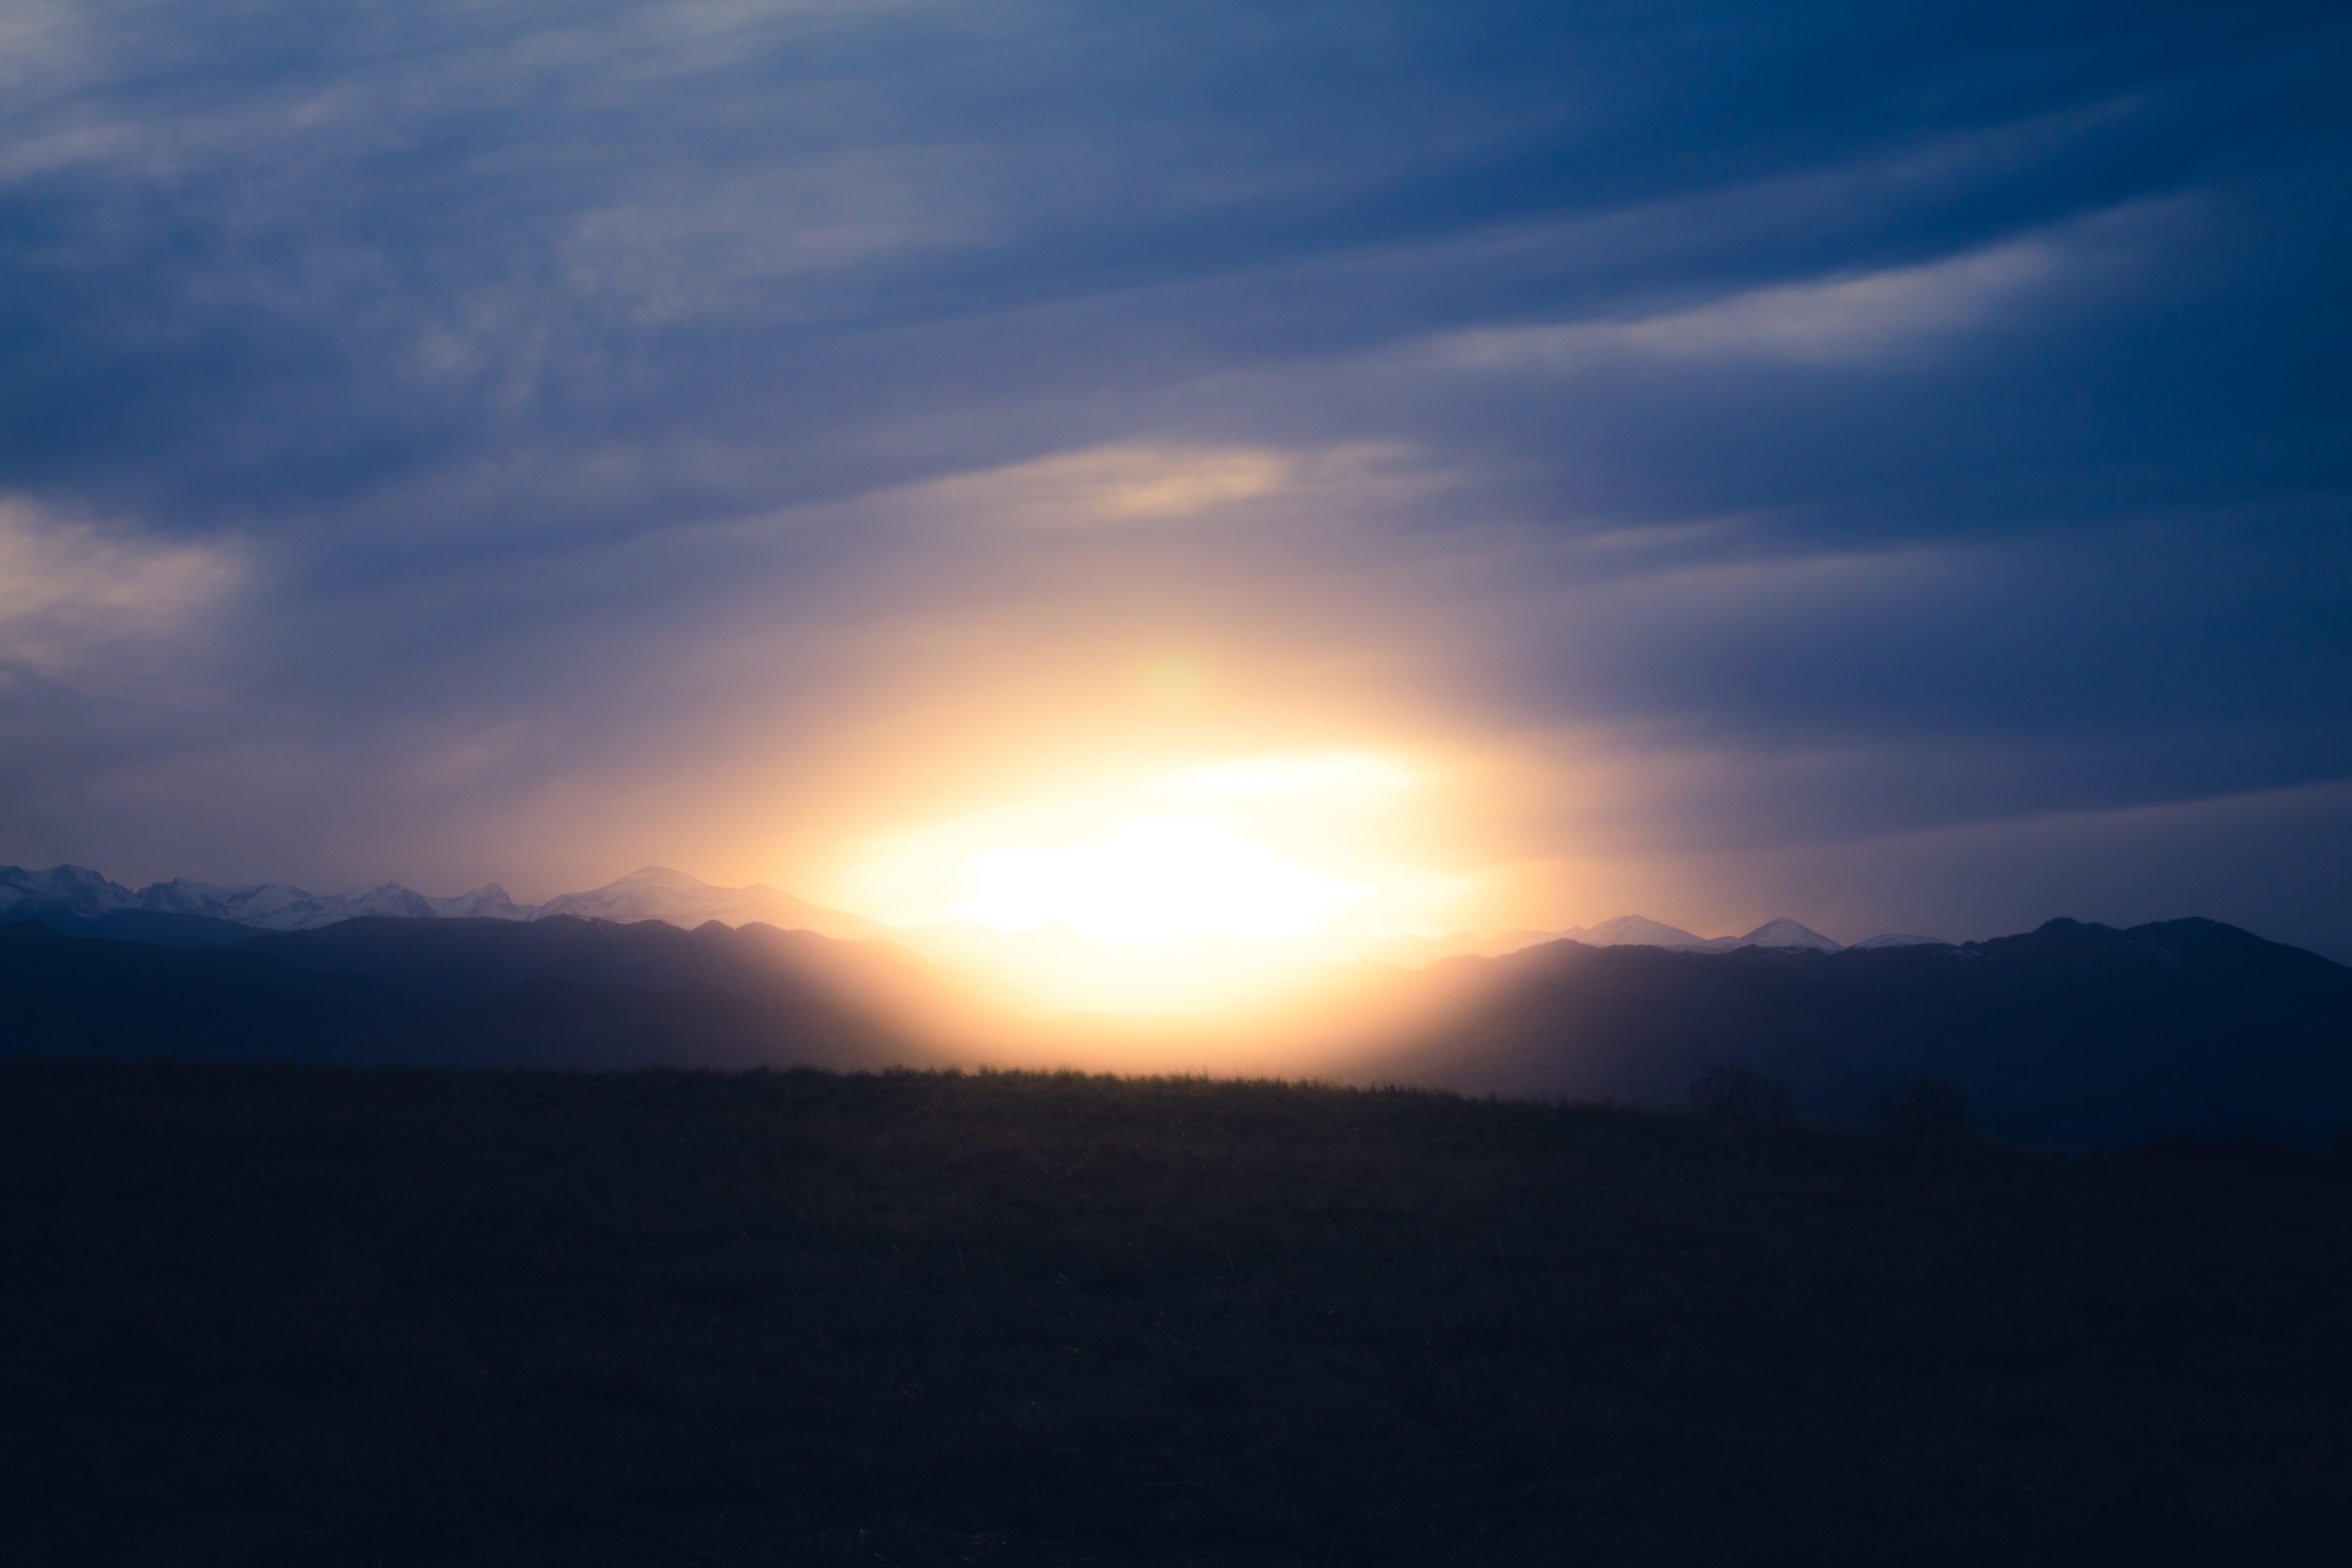
sea, horizon, silhouette, mountain, cloud, sky, sun, sunrise, sunset, sunlight, morning, hill, dawn, atmosphere, dusk, evening, afterglow, atmospheric phenomenon, red sky at morning